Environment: lab
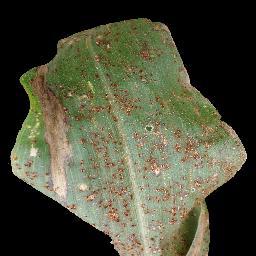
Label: common_rust